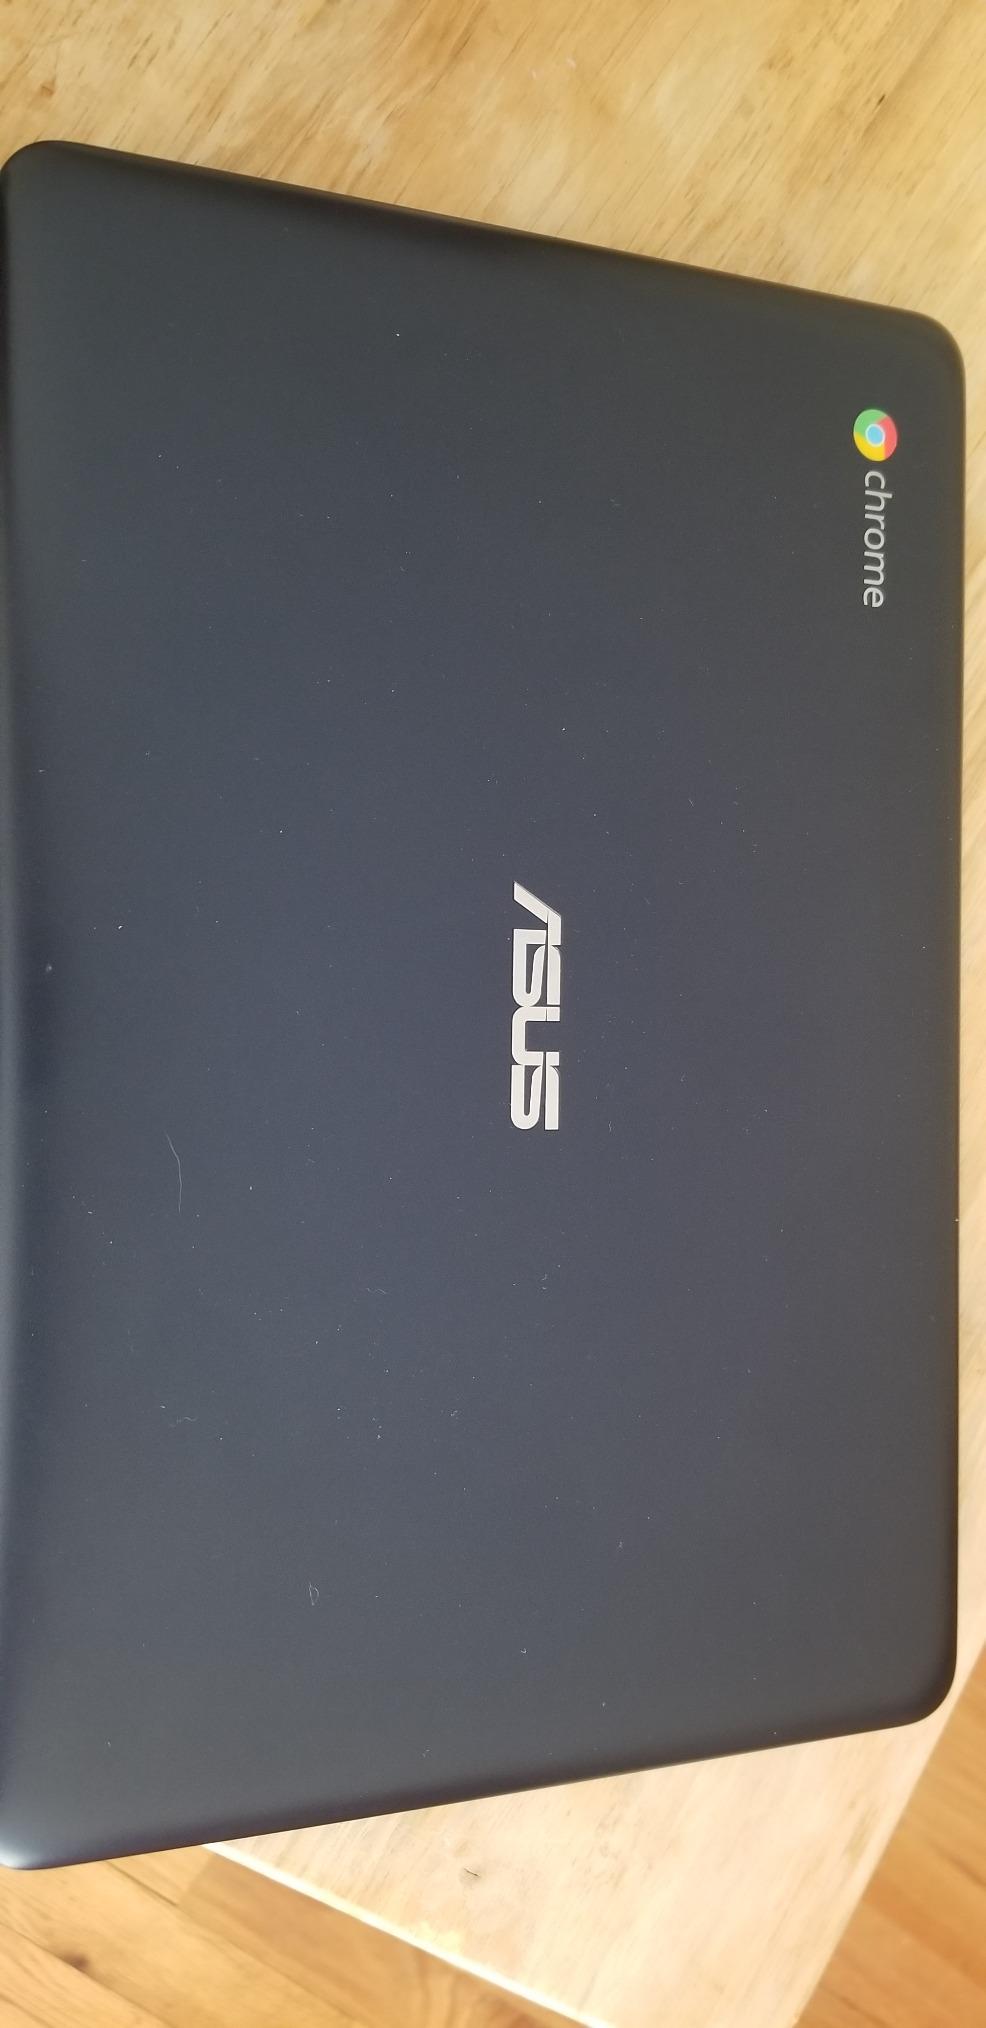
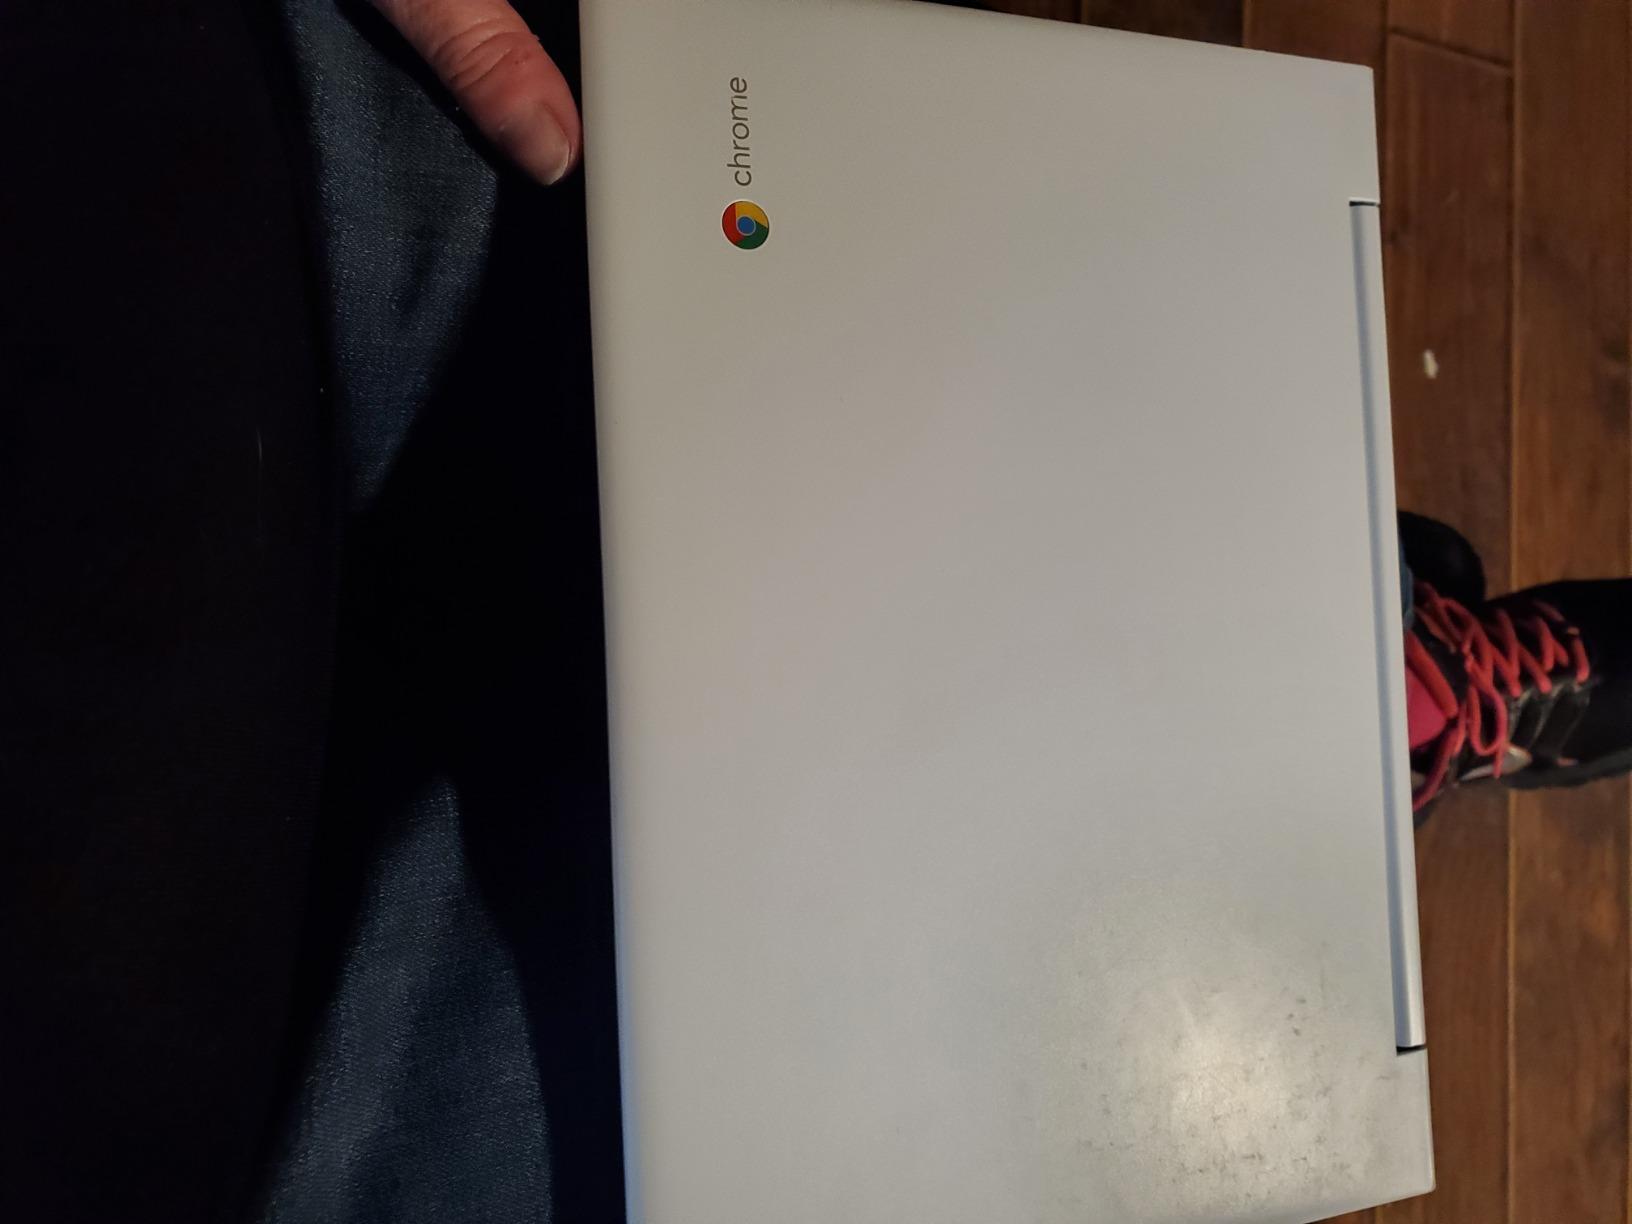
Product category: laptop
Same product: no